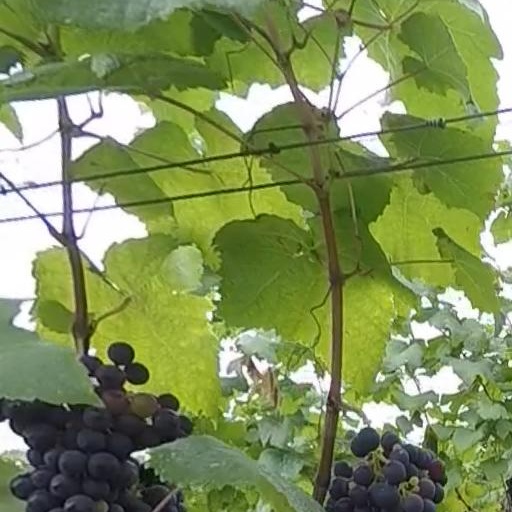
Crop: grape